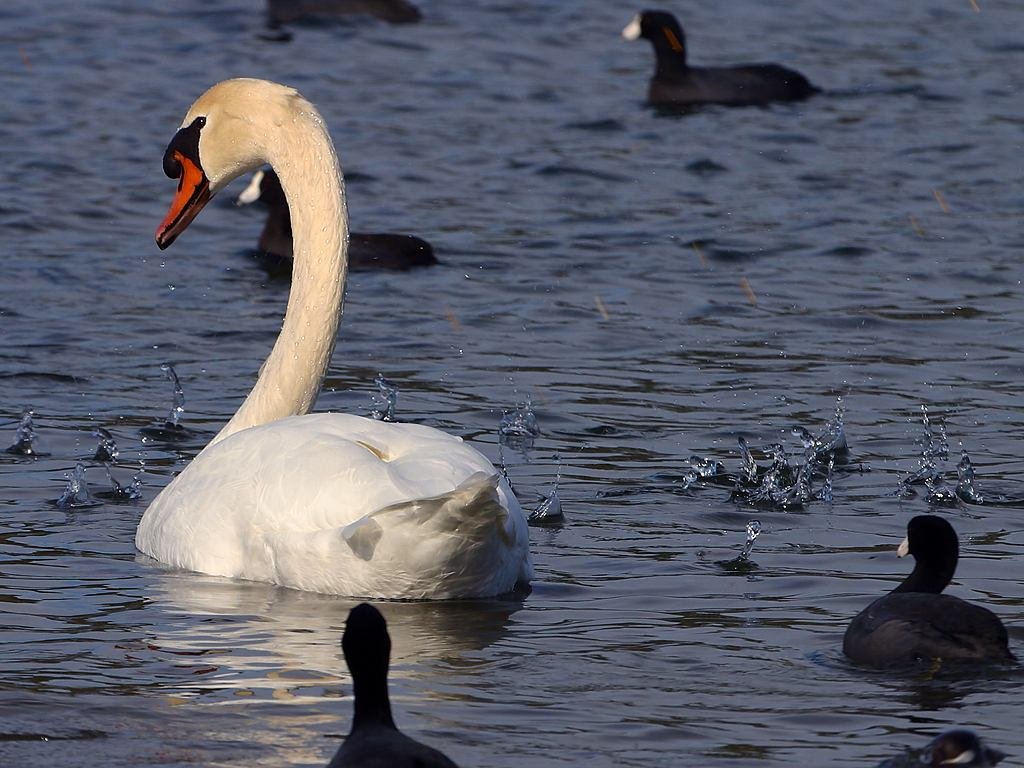
wilderness, bird, white, river, wildlife, swim, beak, fauna, swan, animals, goose, vertebrate, creature, waterfowl, water bird, animal world, ducks geese and swans